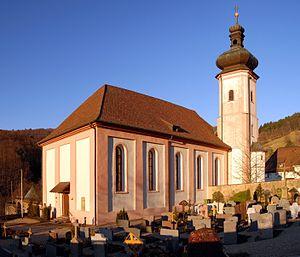
Saint-Ulric-en-Forêt-Noire, était un prieuré bénédictin, dépendant de l'abbaye de Cluny en Bourgogne. Il se trouve dans la vallée de la rivière Möhlin en Forêt-Noire, sur l'actuelle commune de Bollschweil dans le Bade-Wurtemberg. Il est devenu église paroissiale.